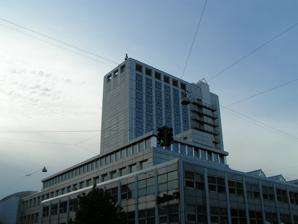
Building: Falkoner Center
Country: Denmark
Year built: 1959
Hotel and conference complex in Frederiksberg, Copenhagen, Denmark Scandic Falkoner Hotel & Conference Center Address 9 Falkoner Allé DK-2000 Location Frederiksberg , Copenhagen Opened 1950 ; 75 years ago ( 1950 ) Renovated 1987 Enclosed space Website Official websiteCenter Falkoner Centre ( Danish : Falkoner Centret) is a hotel and conference complex located in the Frederiksberg district of Copenhagen , Denmark . It mainly consists of Scandic Falconer Hotel & Conference Centre . It has two venues which play host to both conferences such as concerts and shows. History The corner of Falkoner Allé and Howitzvej where the centre complex now stands, was previously the site of Frederiksberg's first town hall which was built there in 1886 but torn down in 1953. The new centre was built between 1958 and 1959 to a Modernist design by Ole Hagen . It was the tallest building of Denmark from 1958 to 1960, when it was surpassed by the Radisson Blu Royal Hotel . It was the site of the last concert by Judy Garland on March 25, 1969, with opening act by singer Johnnie Ray .  The Doors also played there as did Kiss . It was renovated in 1987 and given a new stainless steel cladding. The hotel was previously owned by SAS but changed hands in connection with the company's sale of its hotel activities to Radisson Blu . Facilities Falkoner Centre contains two venues. The larger one, Falkonersalen (formerly Falkoner Teatret ), with a capacity of some 2,000 people, is mainly used for conferences and single-day events such as Annual general meeting . Falconer Teatret was a very popular venue for concerts during the 1970s and 1980s. The smaller one, Falkonerscenen , was originally a cinema but is now used for cultural activities such as concerts and theatrical performances and shows. The four-starred Radisson Blu Falkoner Hotel has 140 rooms,  26 suites and the restaurant Backstage Bar &Restaurant. References